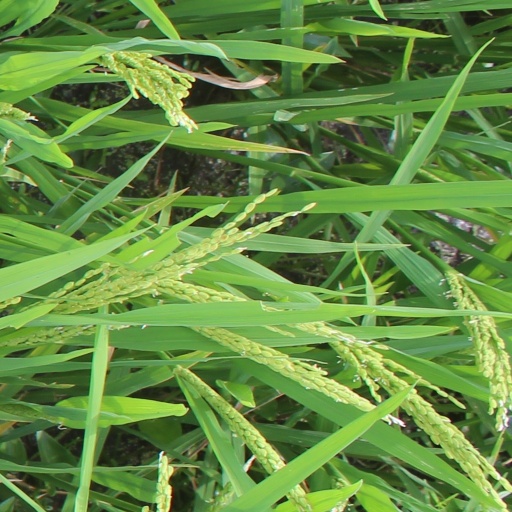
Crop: rice